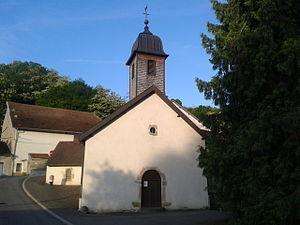
L'église de Villeparois
Villeparois est une commune française, située dans le département de la Haute-Saône en région Bourgogne-Franche-Comté.